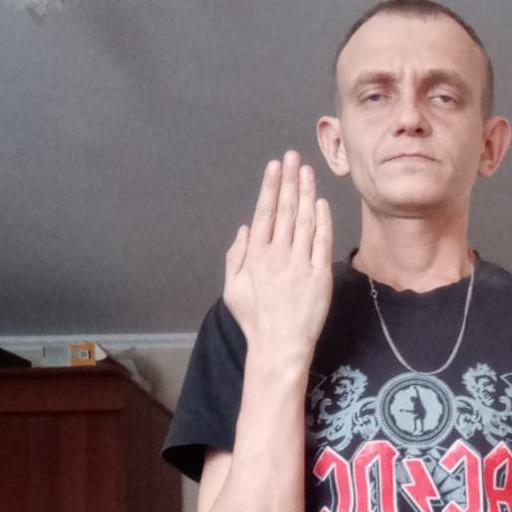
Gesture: stop_inverted